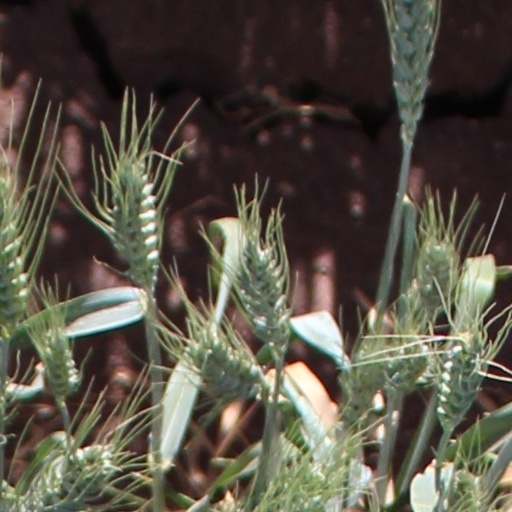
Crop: wheat